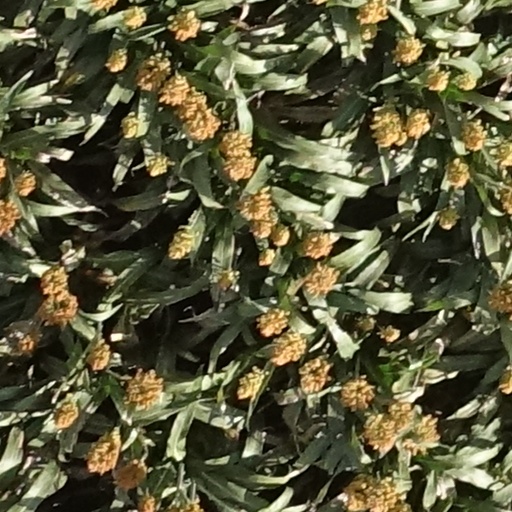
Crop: sorghum